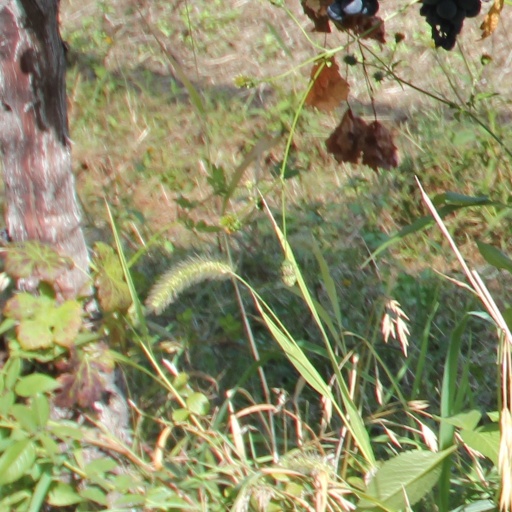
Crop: grape